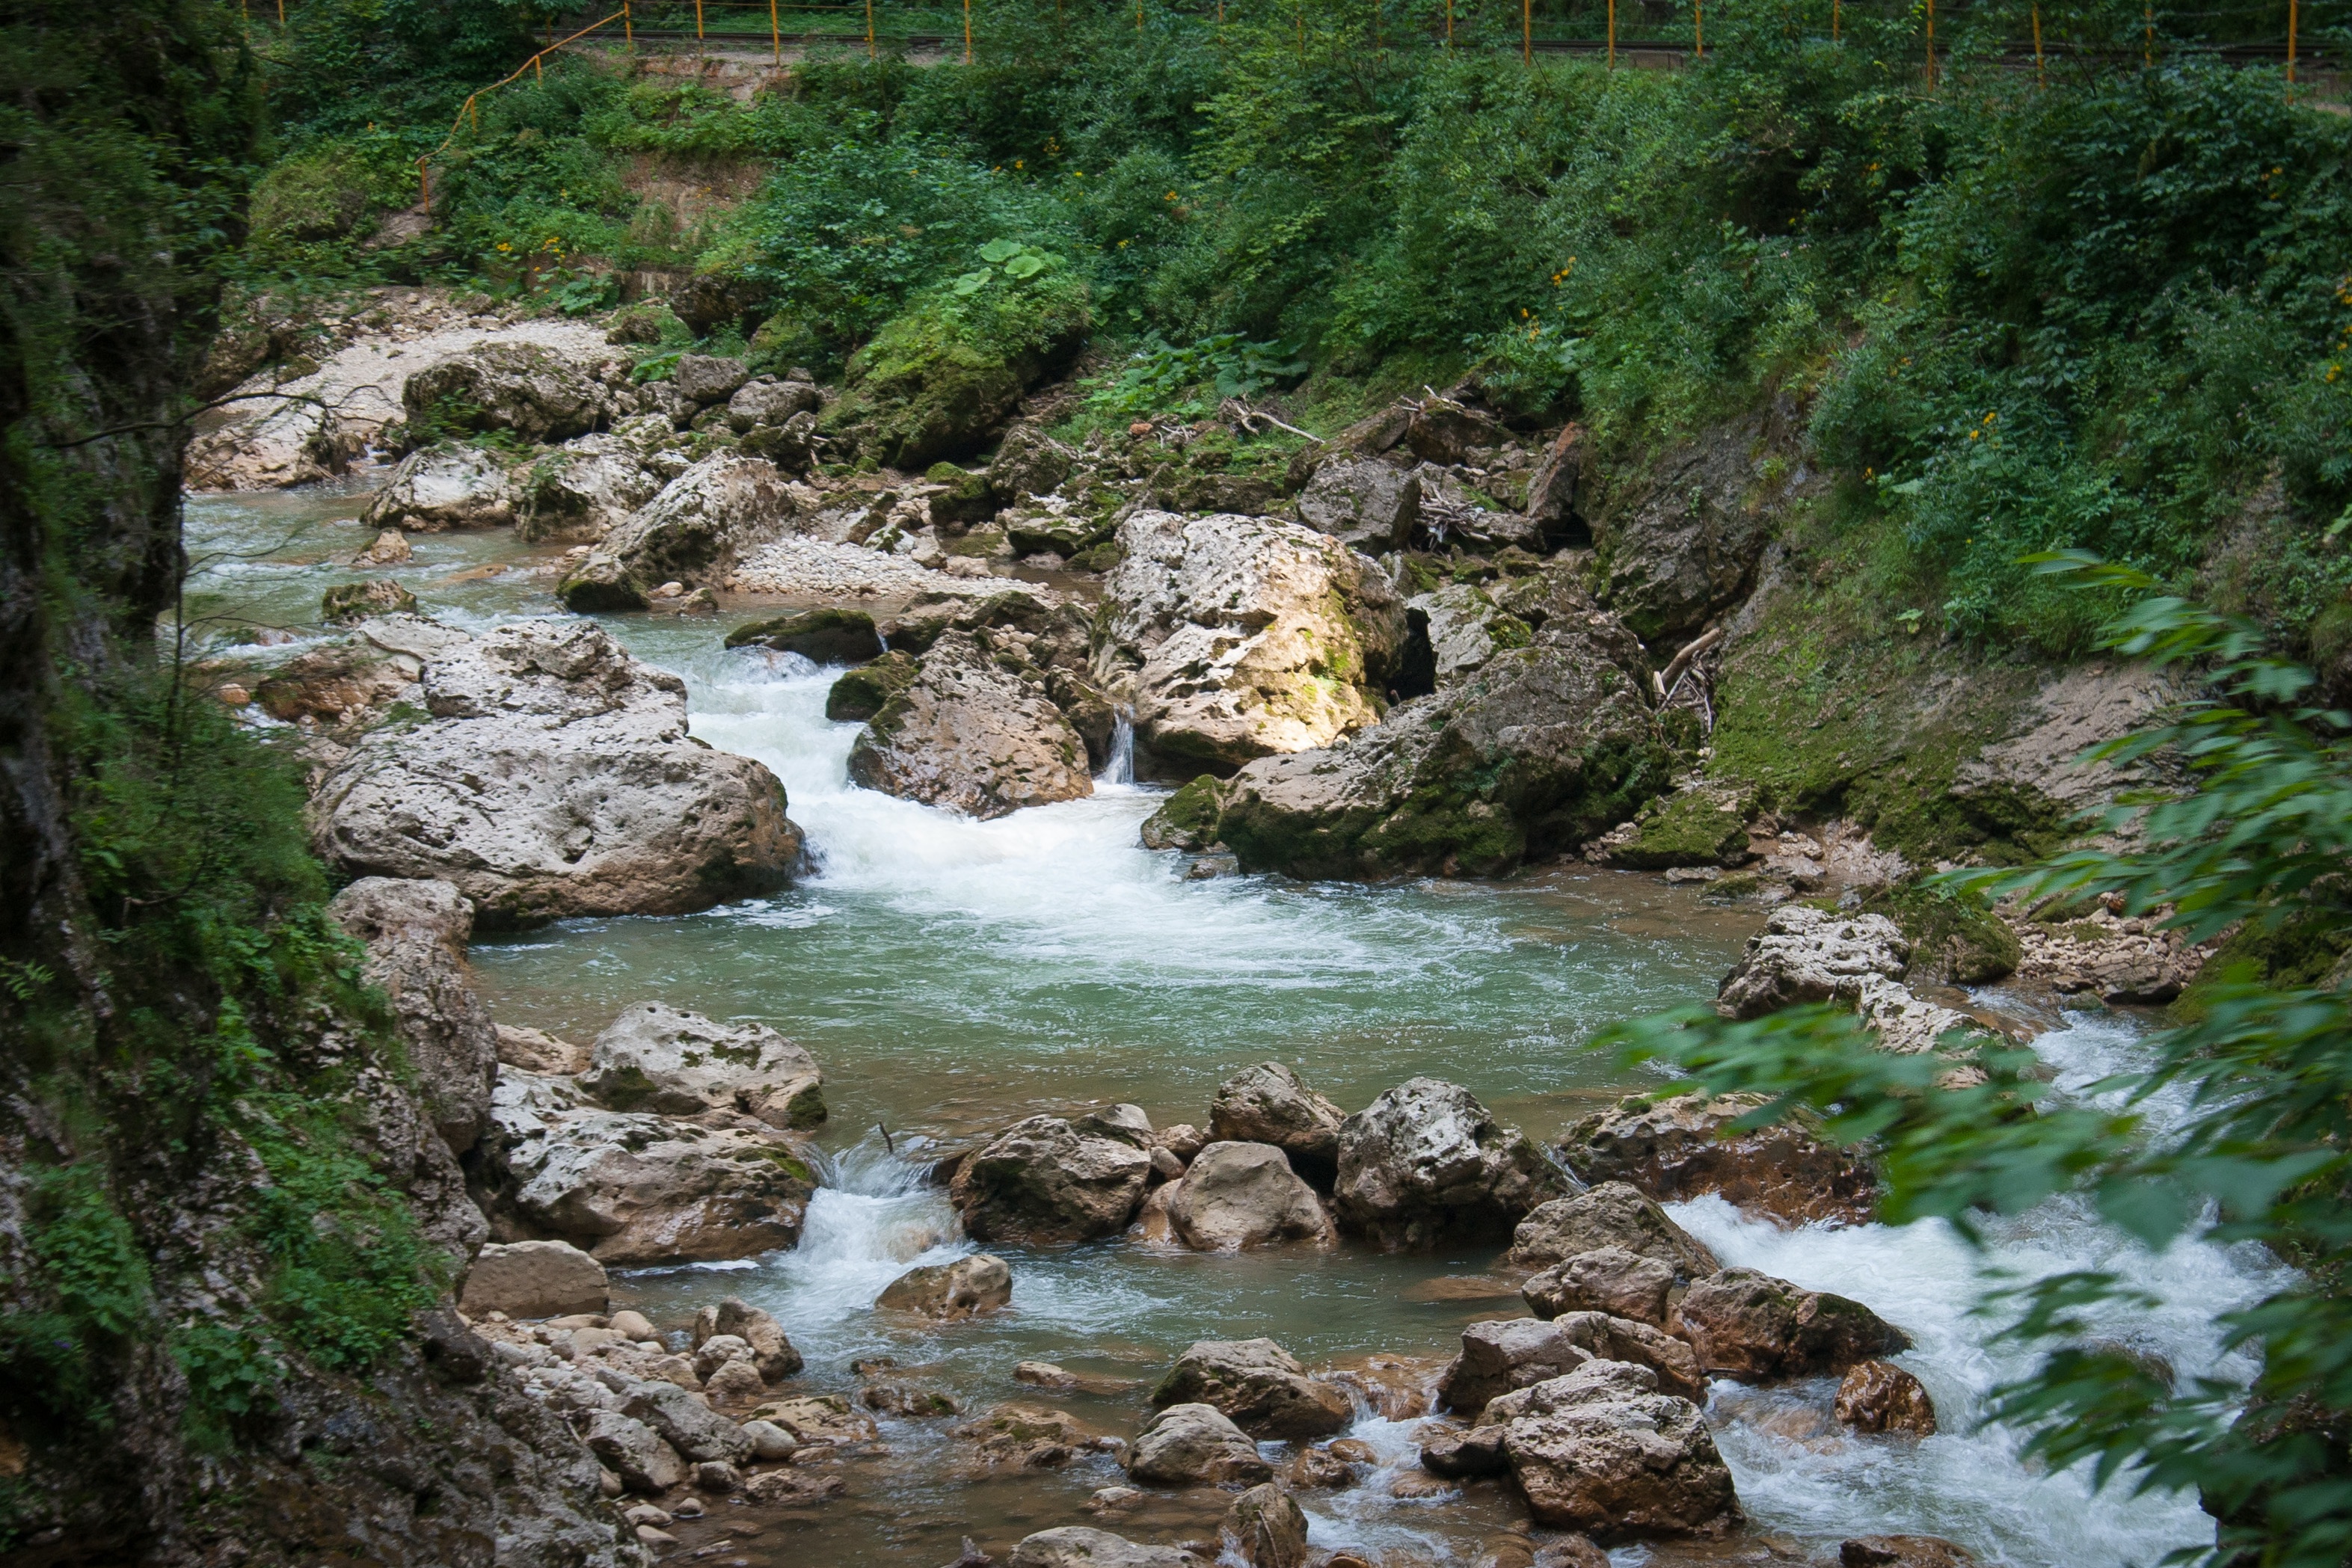
waterfall, wilderness, river, valley, stream, rapid, body of water, ravine, water feature, watercourse, wadi, stream bed, landform, geological phenomenon